United Nations Security Council Resolution 2045

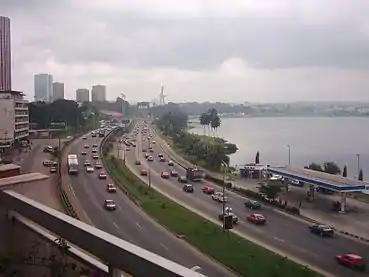
View of Abidjan

United Nations Security Council Resolution 2045 was a Resolution relating to Ivory Coast on illegal diamond unanimously adopted on 26 April 2012.